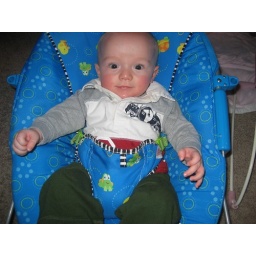
Jake in big boy clothes